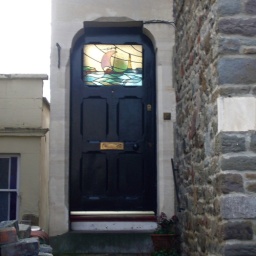
Seen in Bishopston - a light house and boat with sail in stained glass - set over a door.